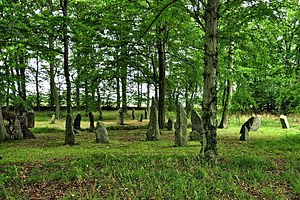
Louisenlund
Louisenlund, september 2010
Louisenlund ca. 3,5 km øst for Østermarie og Gryet nord for Sankt Bodil Kirke er Bornholms største samlinger af bautasten. Louisenlund tæller henved 50 bautasten spredt mellem træerne. Tidligere har der været flere. Mange af dem er over 2,5 m høje.